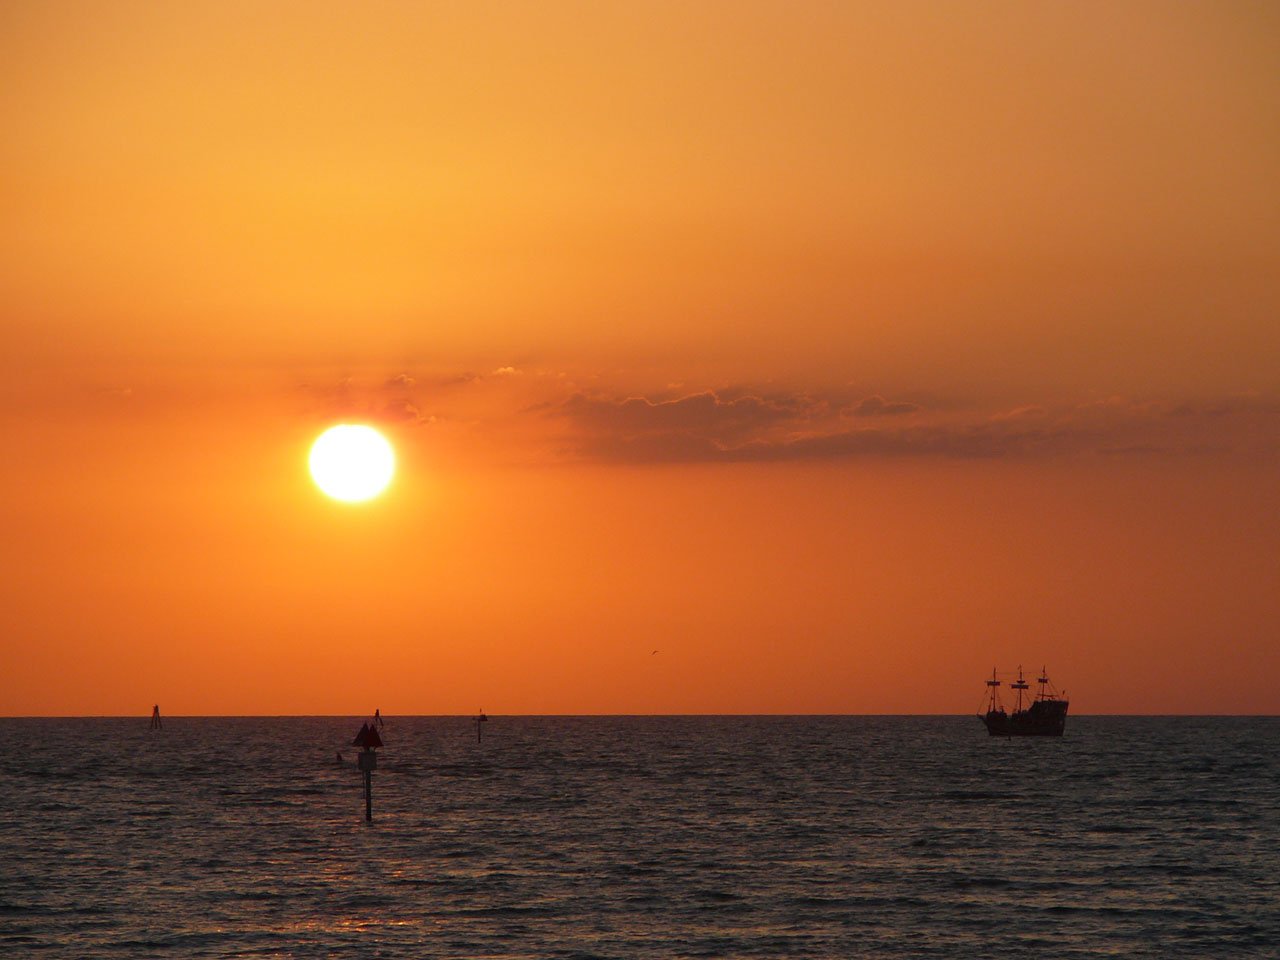
beach, sea, coast, water, ocean, horizon, light, sun, sunrise, sunset, boat, night, sunlight, morning, wave, dawn, coastal, ship, dusk, evening, orange, sailing, colorful, sails, afterglow, wind wave